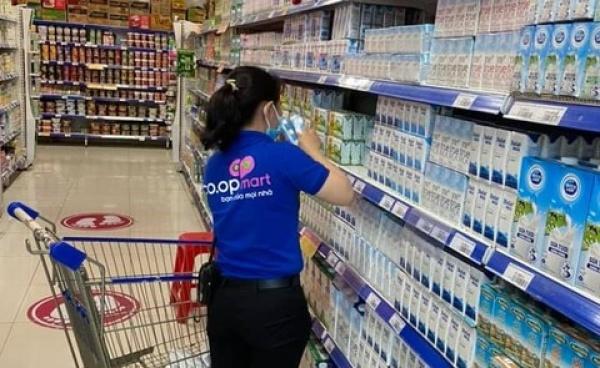
có nhiều sản phẩm sữa được bày bán trên kệ hàng